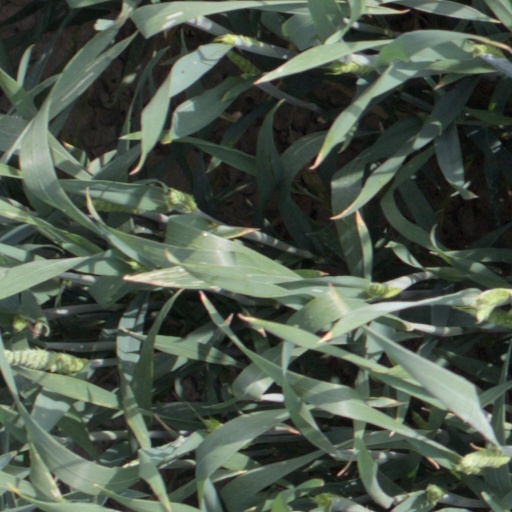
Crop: wheat